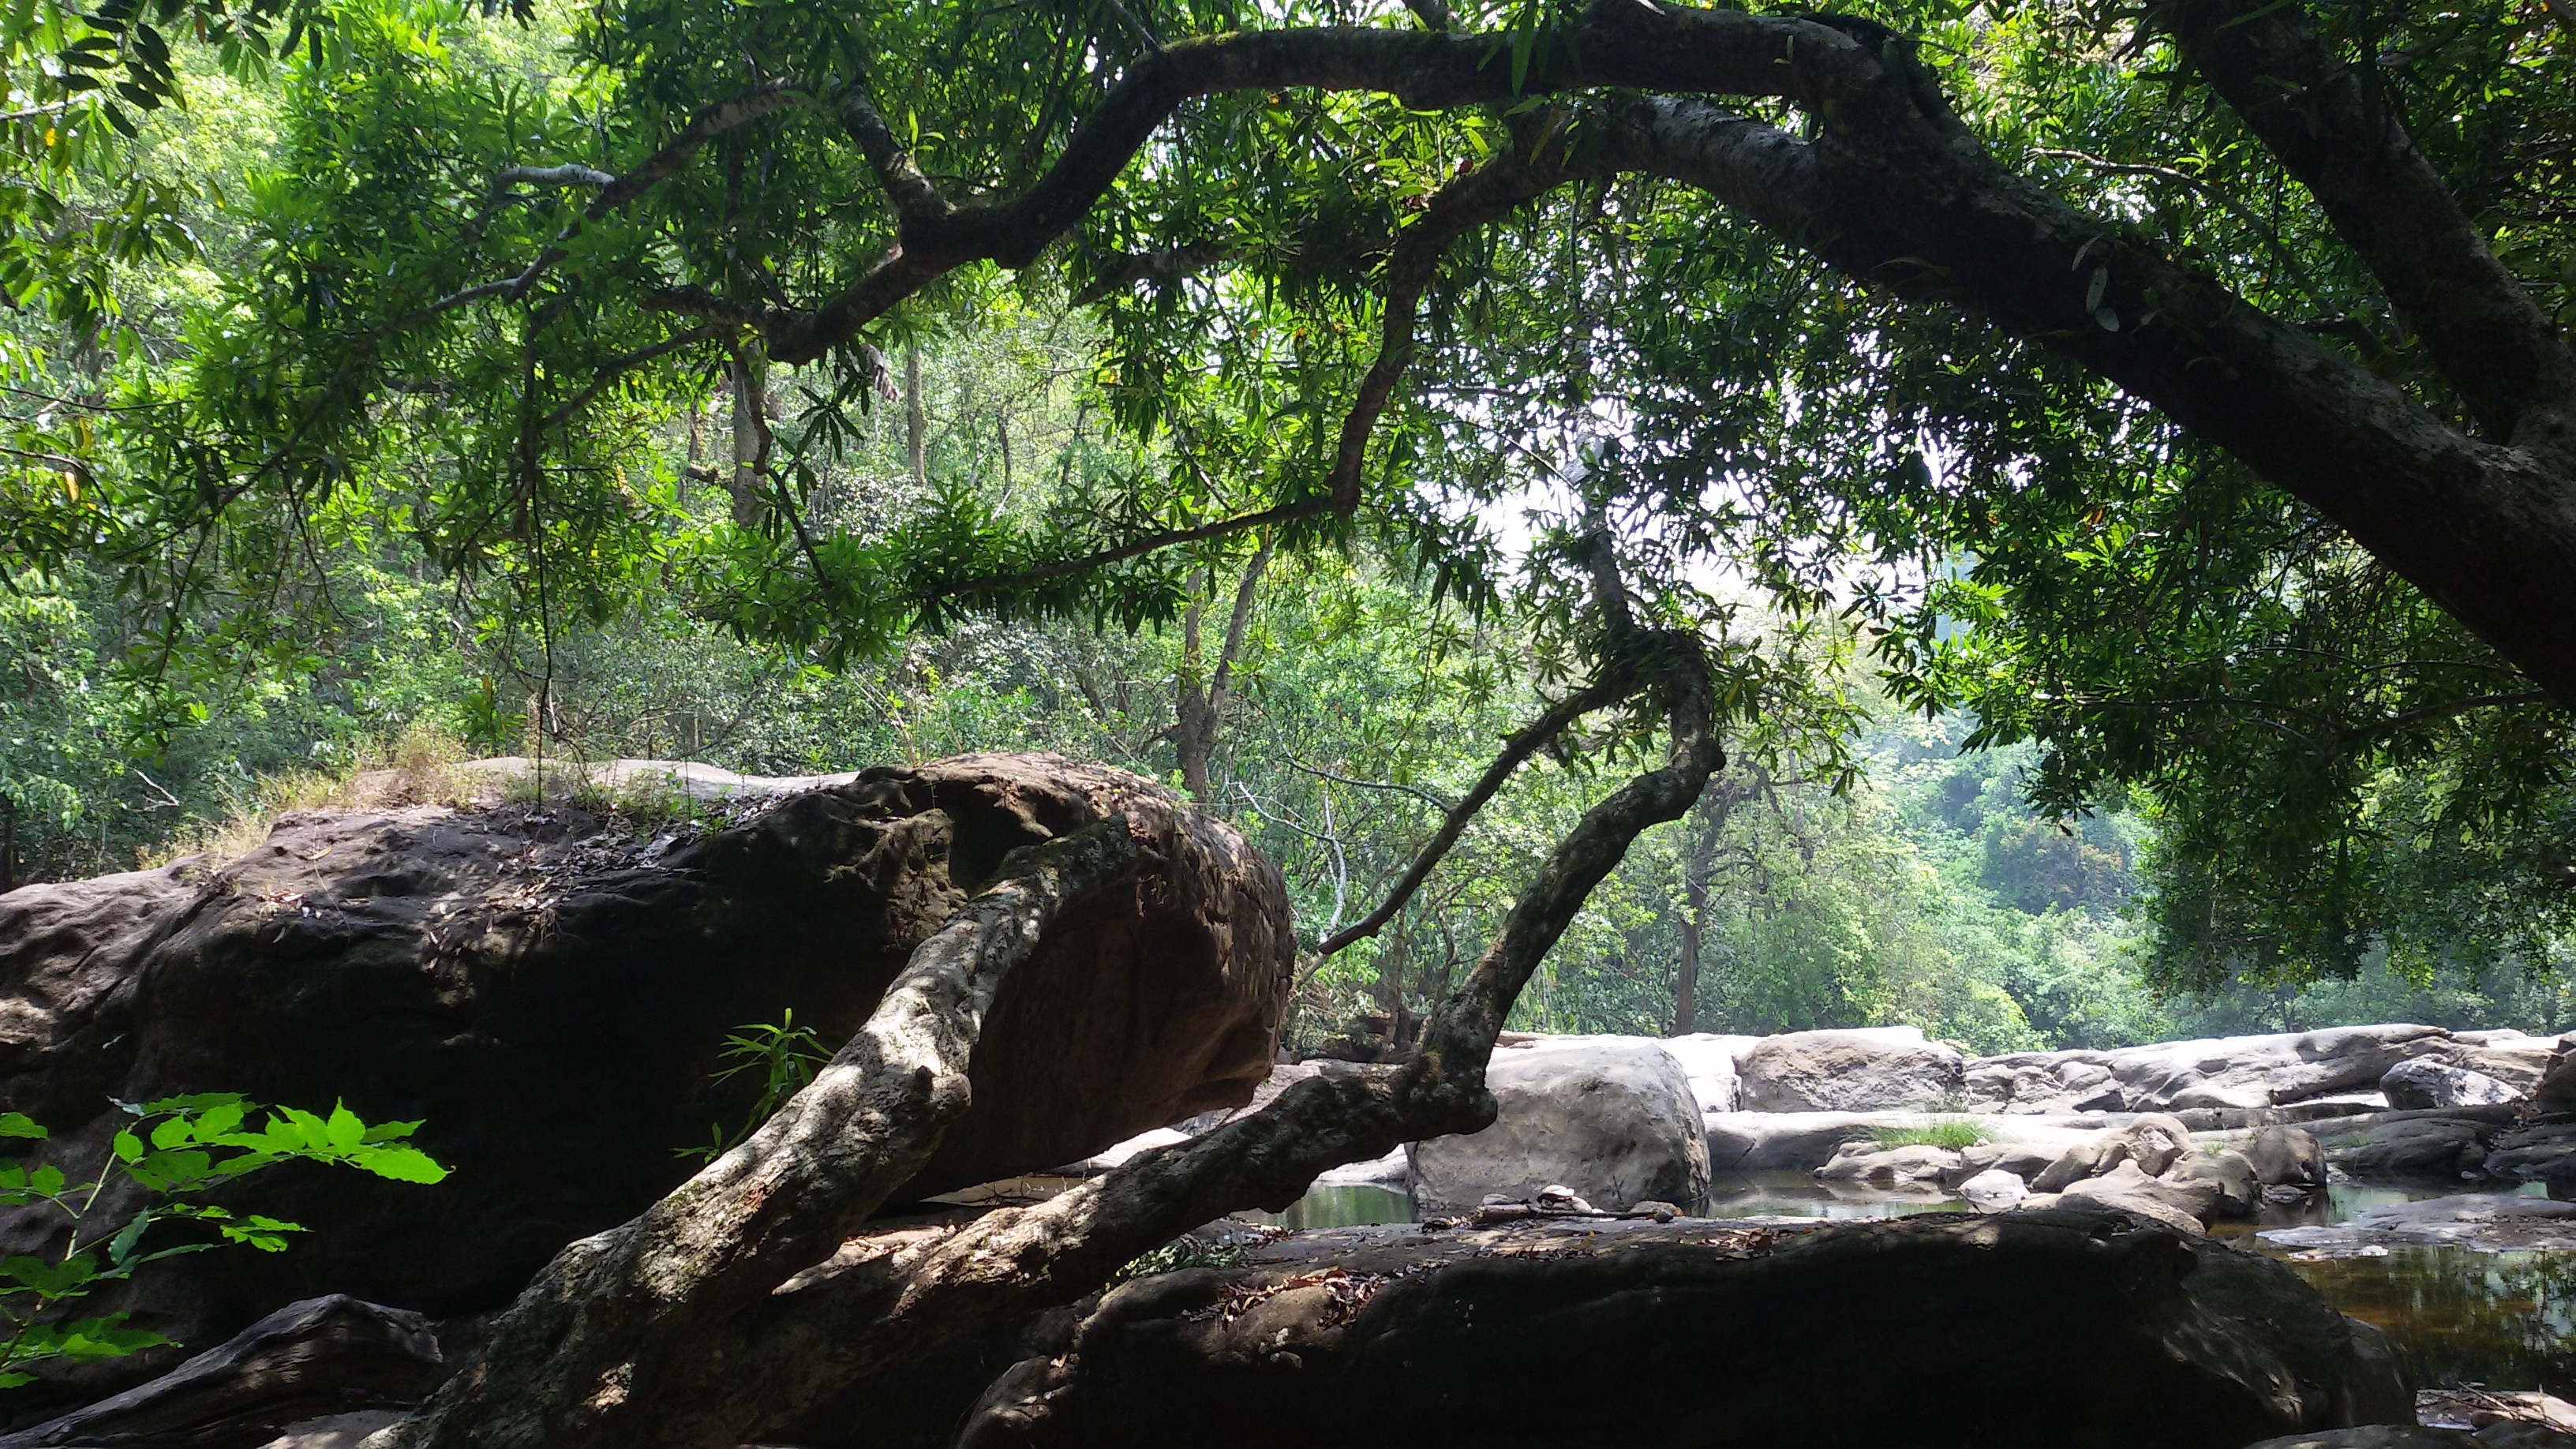
tree, water, nature, forest, rock, wilderness, plant, wildlife, stream, zoo, green, jungle, rainforest, woodland, habitat, natural environment, woody plant